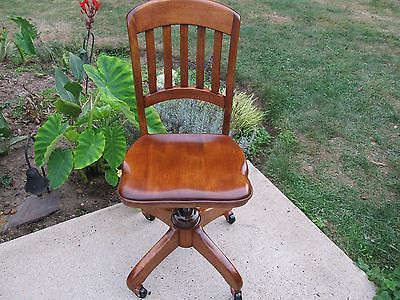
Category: chair